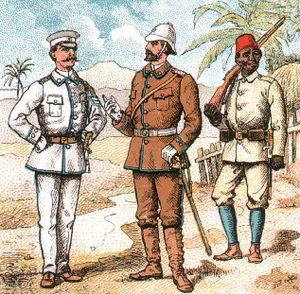
Membres de la troupe de protection d'Afrique orientale
La troupe impériale de protection de l'Afrique orientale était la force terrestre de défense de l'Afrique orientale allemande à l'époque de la colonisation allemande. Elle a été créée en 1891 à partir des troupes du commissaire impérial Hermann von Wissmann.